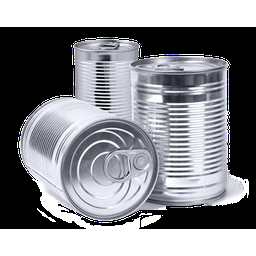
Label: metal